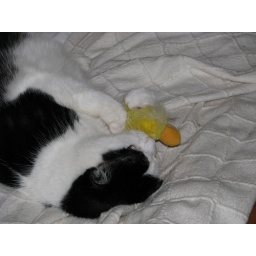
The duck has a bag of catnip in side it and Molly love it. Sends her into a frenzy.